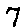
Label: 7